COMMAND.COM

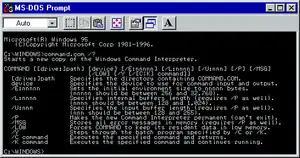
command.com running in a Windows console on Windows 95 (MS-DOS Prompt)

codice_1 is the default command-line interpreter for MS-DOS, Windows 95, Windows 98 and Windows Me. In the case of DOS, it is the default user interface as well. It has an additional role as the usual first program run after boot (init process). As a shell, COMMAND.COM has two distinct modes of operation: interactive mode and batch mode. Internal commands are commands stored directly inside the COMMAND.COM binary; thus, they are always available, but can only be executed directly from the command interpreter.